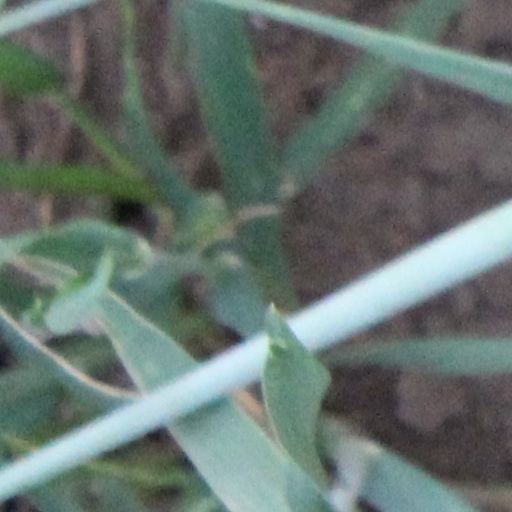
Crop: wheat